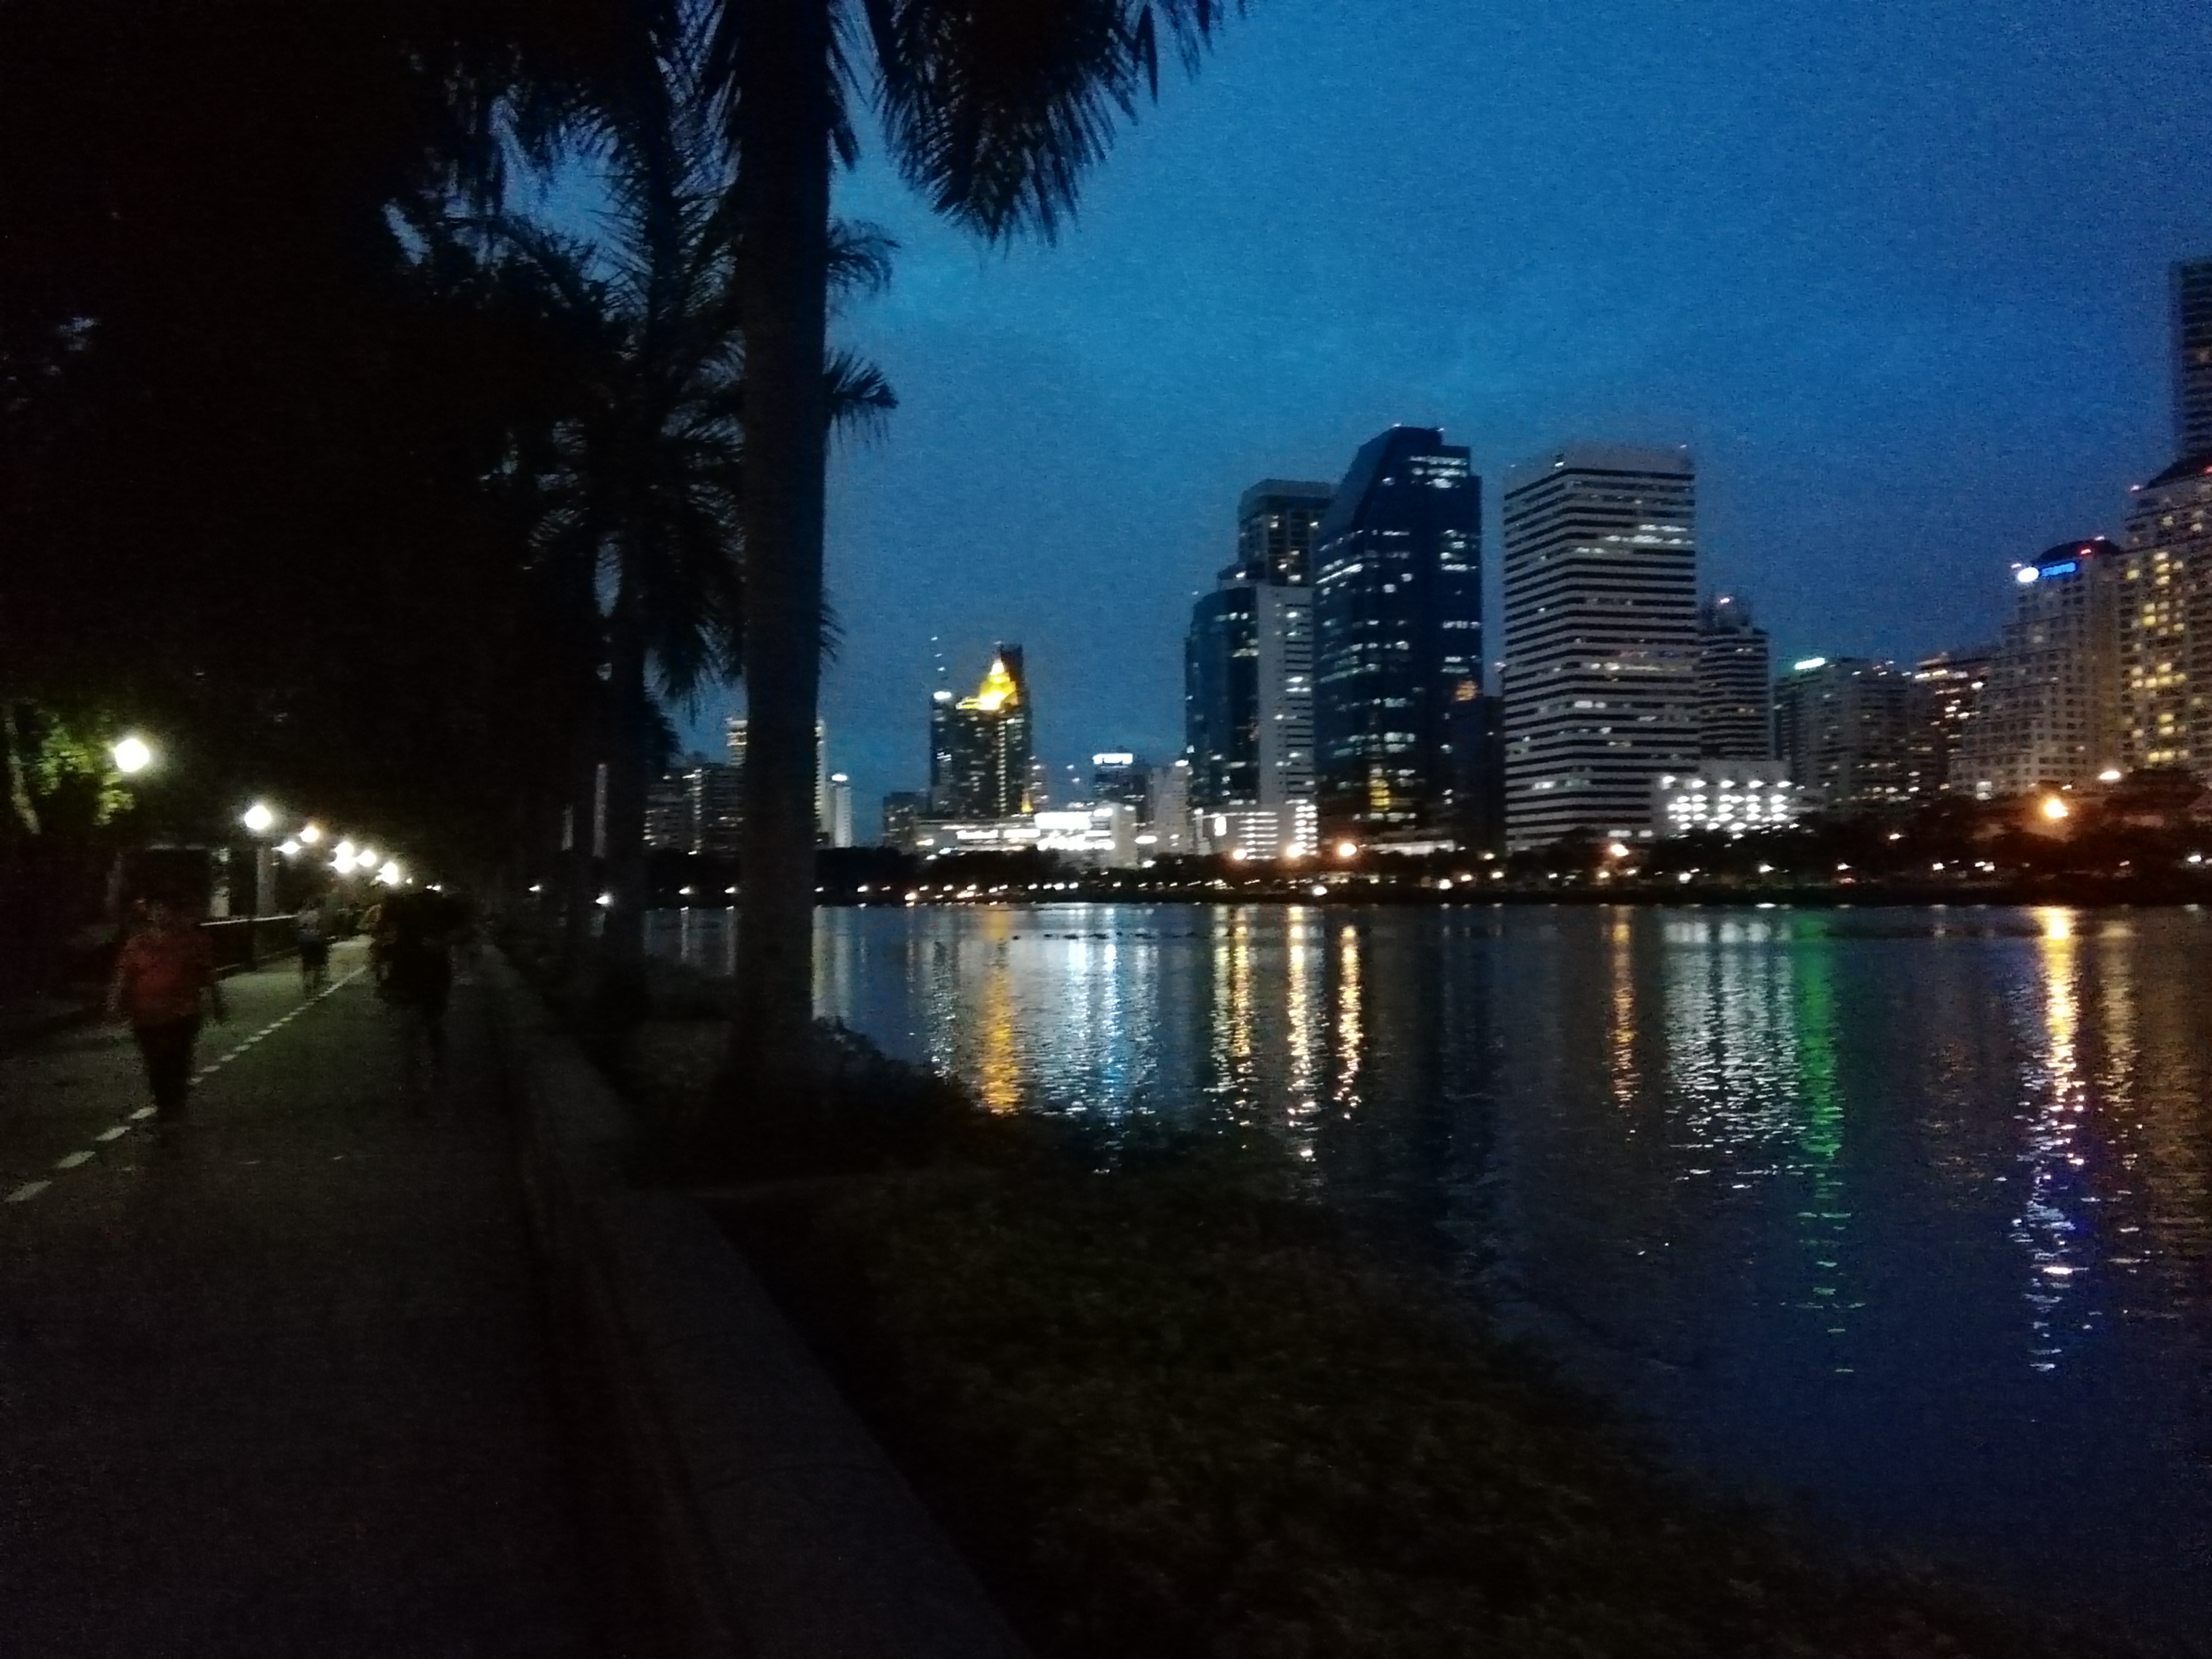
park, night, sky, metropolitan area, city, water, urban area, cityscape, skyline, human settlement, metropolis, landmark, tree, light, reflection, evening, architecture, waterway, river, downtown, skyscraper, dusk, tower block, cloud, building, midnight, plant, tourism, vacation, world, darkness